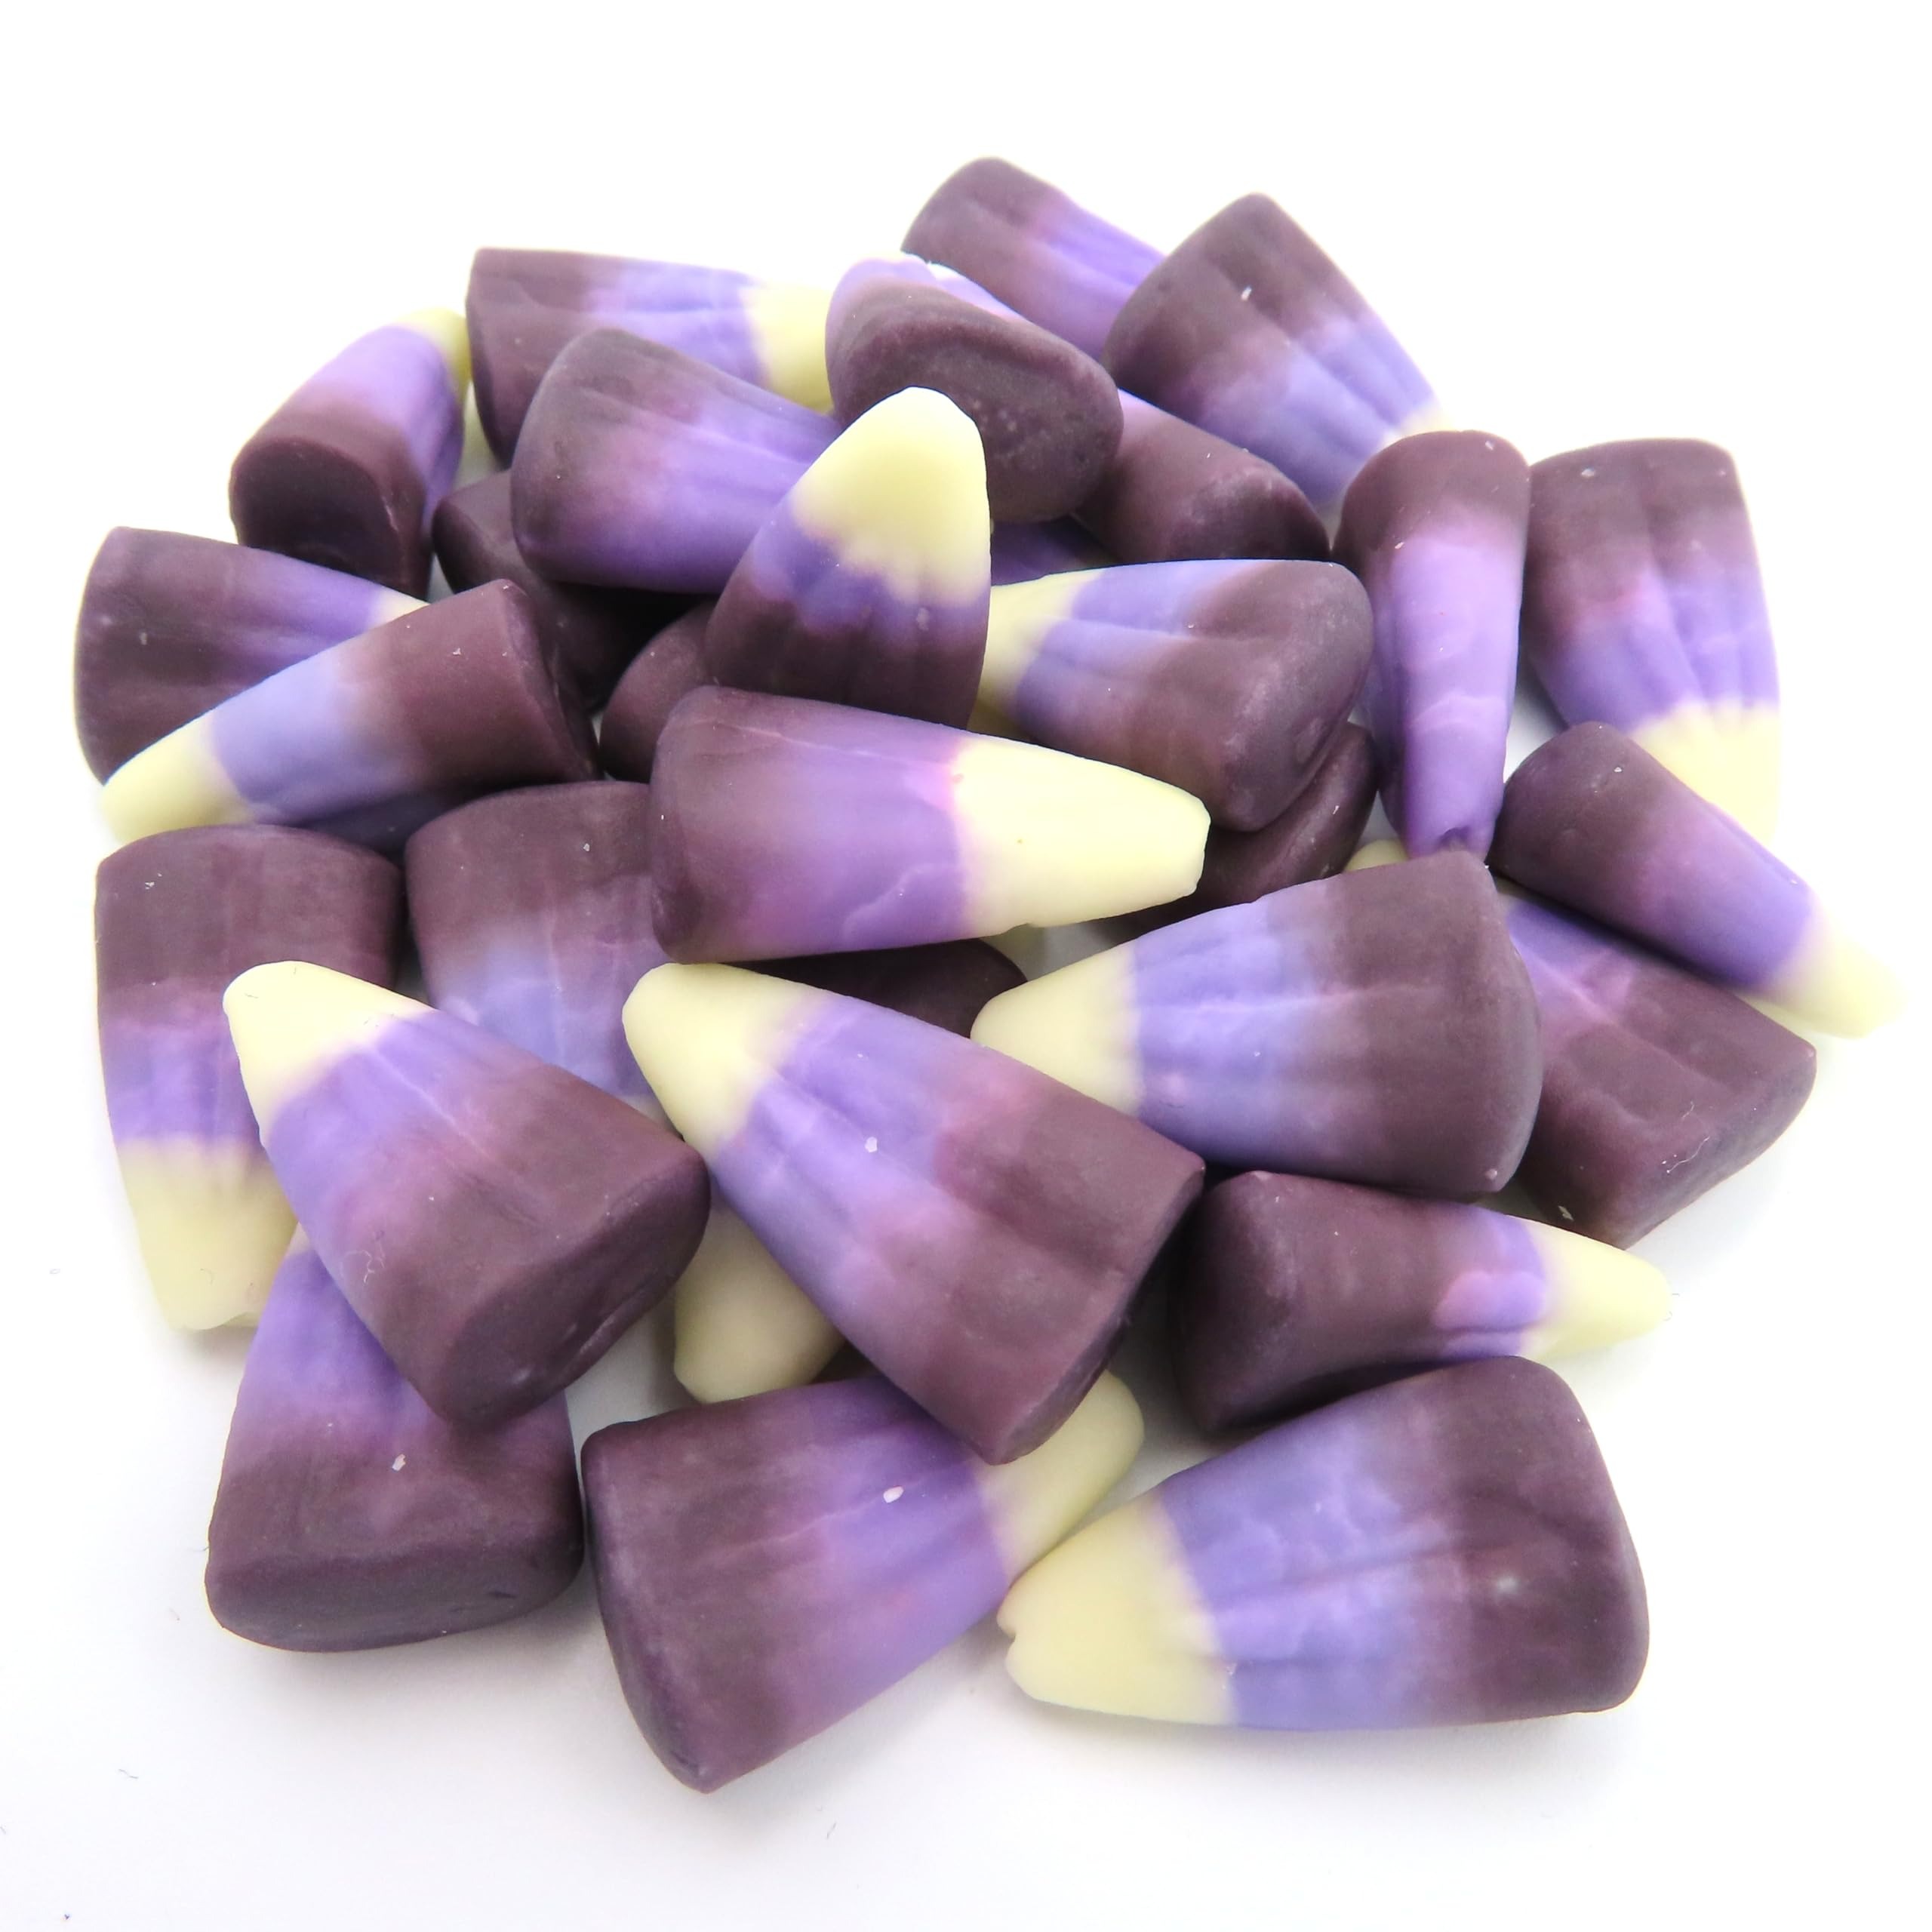
Item Name: Beulah's Blackberry Cobbler Candy Corn, 5 Pound Package, 1200 Pieces of Candy
Bullet Point 1: Sweet Mellocreme
Bullet Point 2: Purple and White Colors
Bullet Point 3: Fun Twist on a Classic Candy
Product Description: Harvest Moon Delight: As autumn leaves fall, so do our cravings for cozy desserts. These Blackberry Cobbler Candy Corns capture the essence of blackberry cobbler—warm, fruity, sweet, and utterly irresistible.
Value: 80.0
Unit: Ounce

Price: 36.12